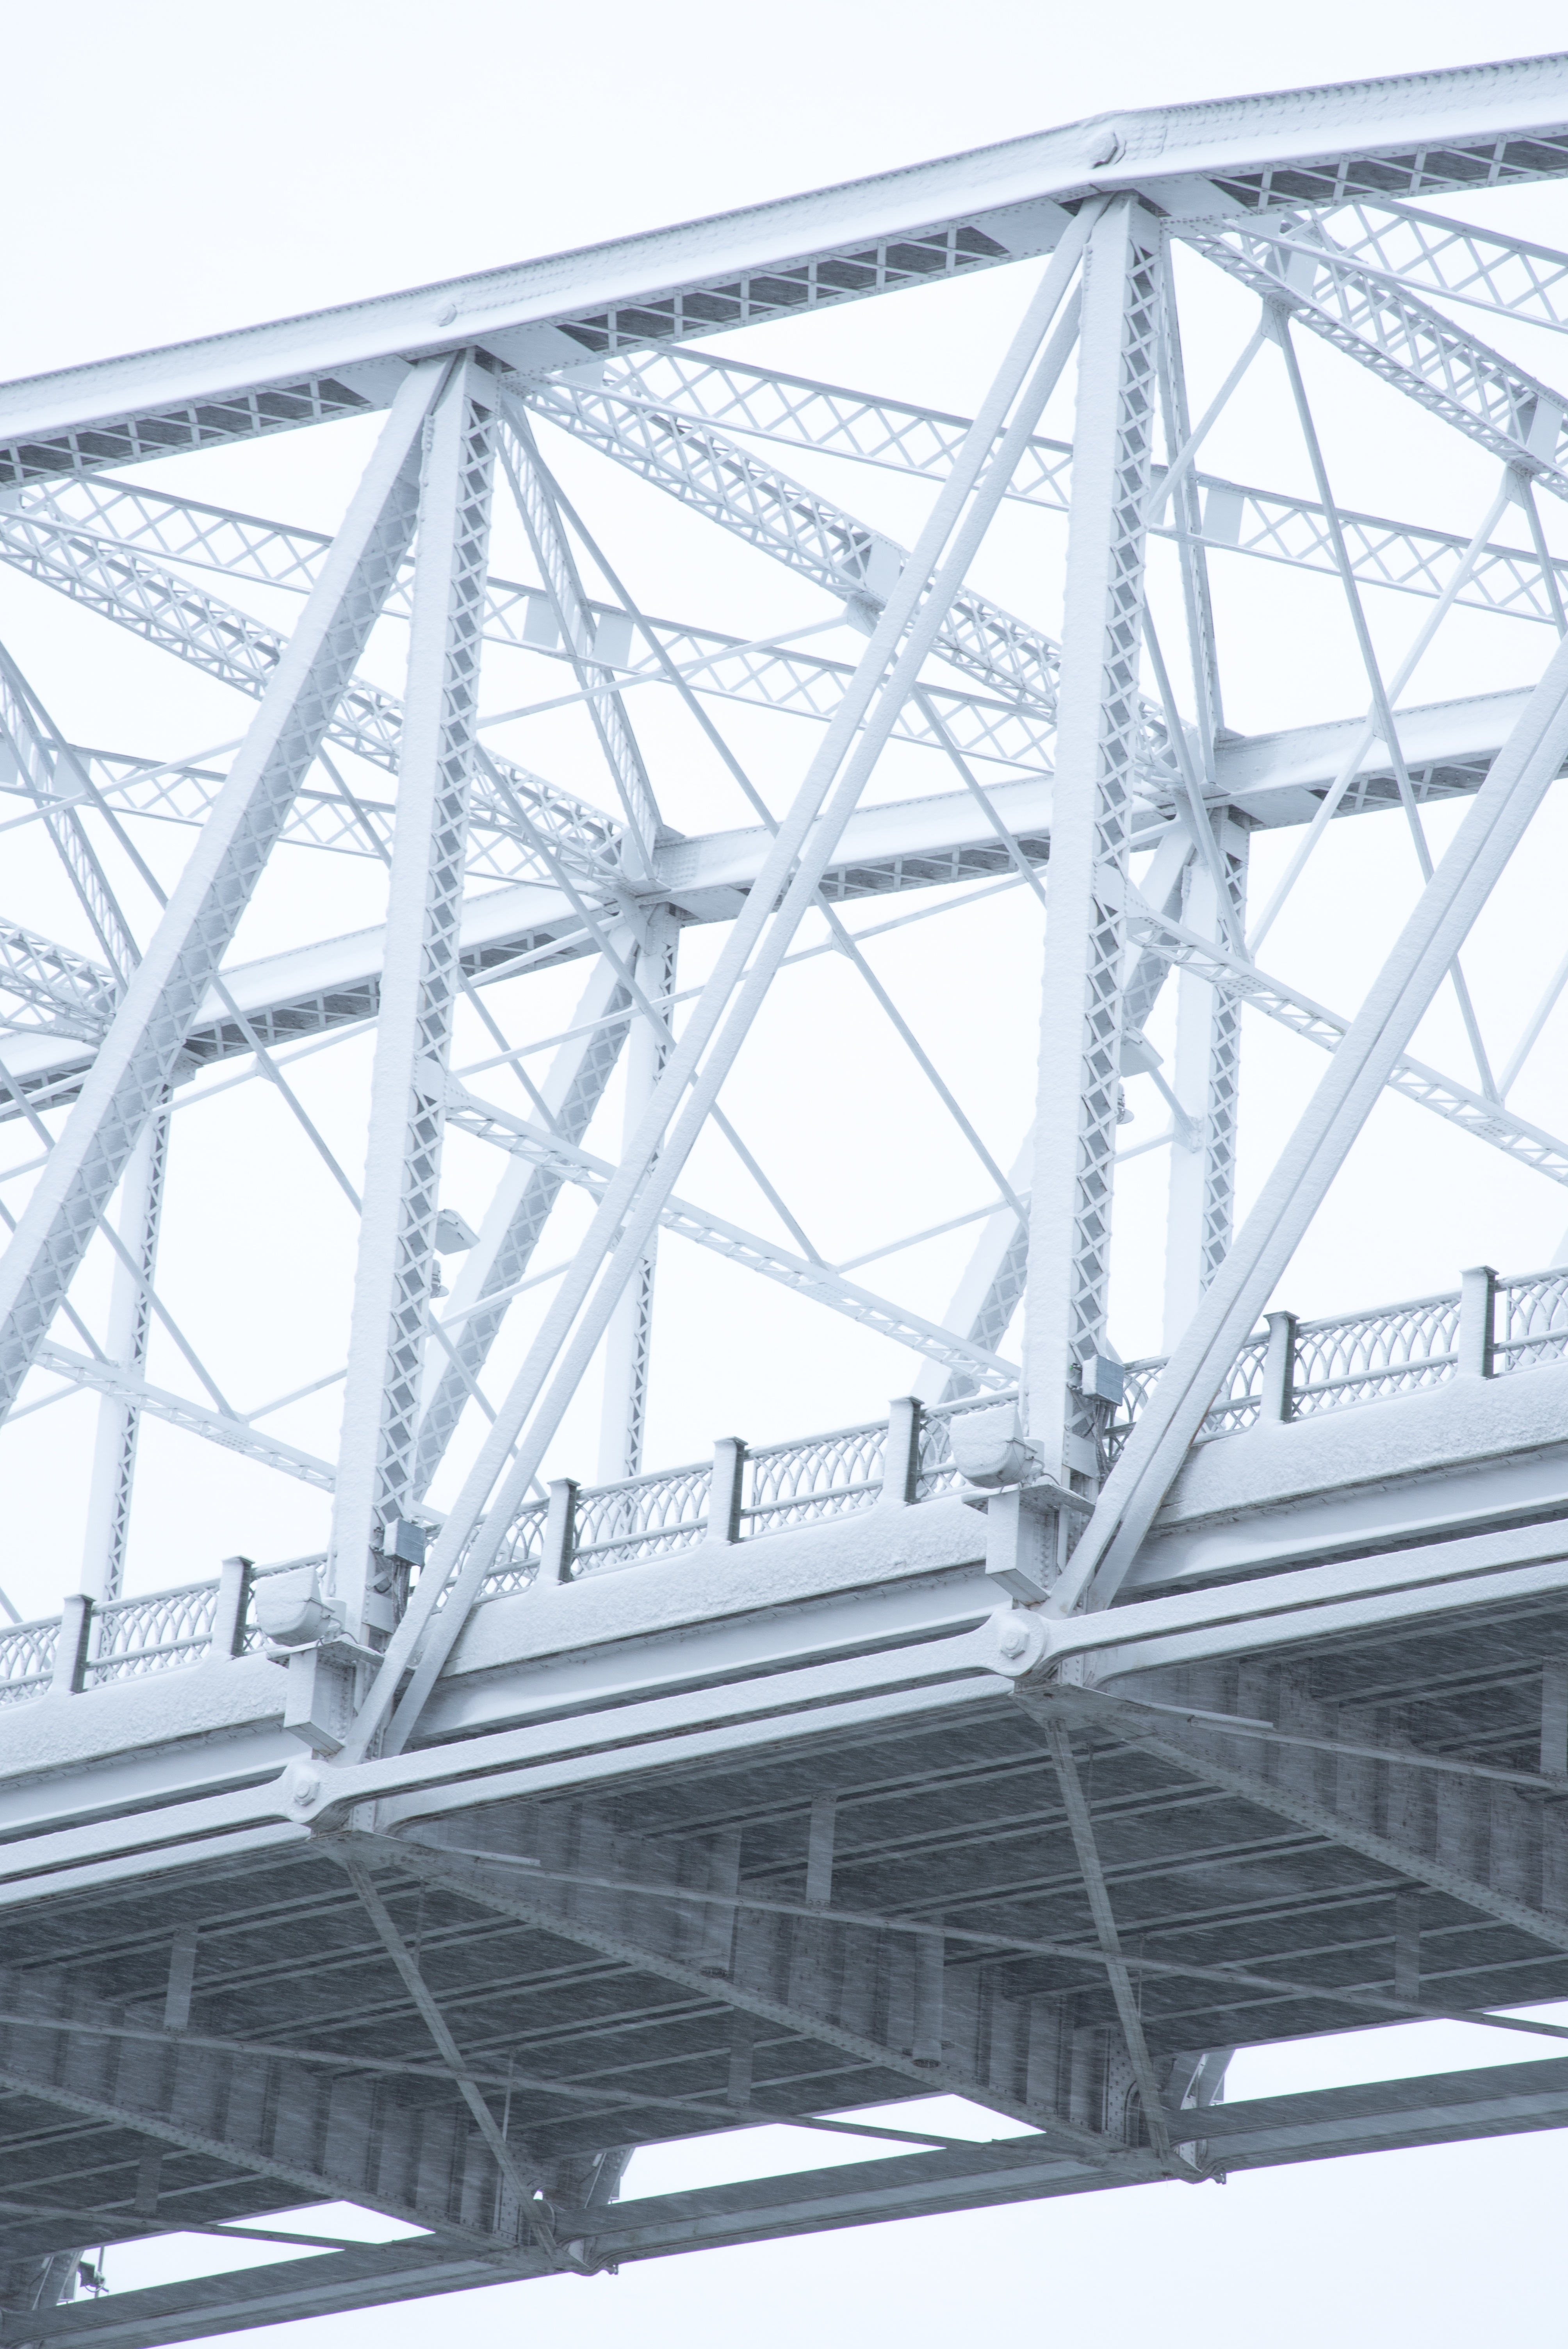
structure, bridge, line, facade, stadium, daylighting, truss bridge, skyway, cantilever bridge